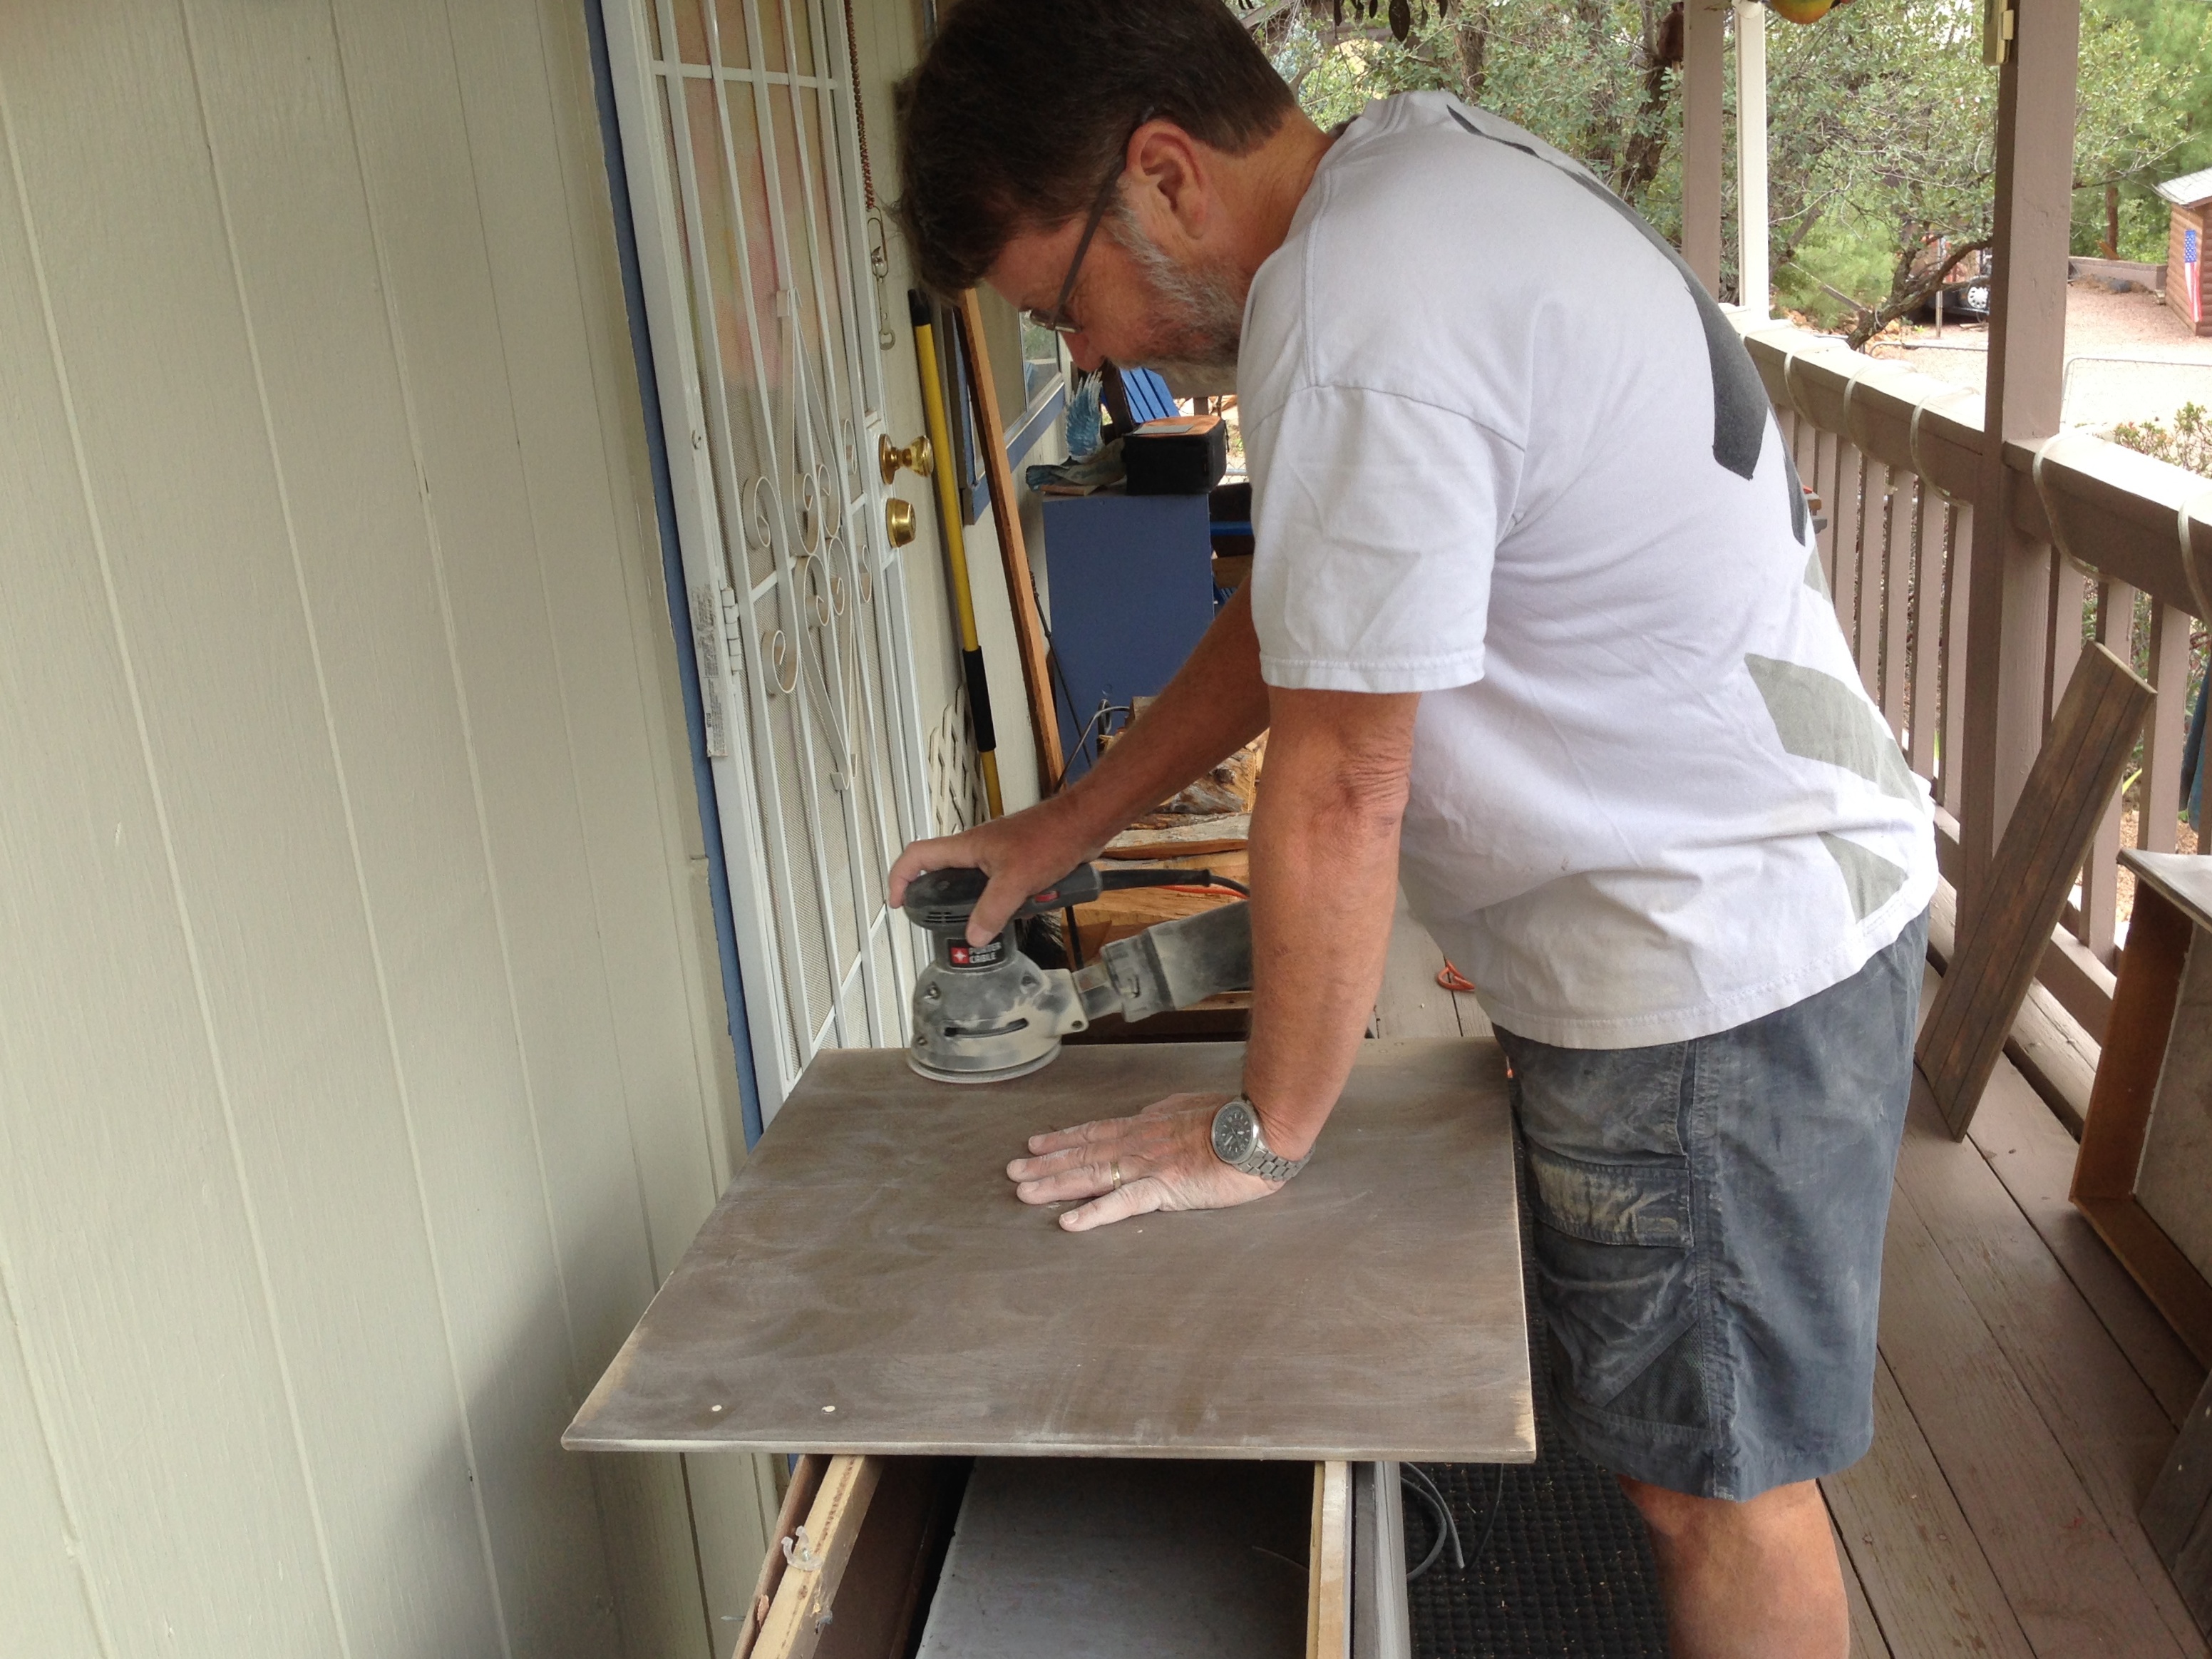
wood, floor, home, carpenter, flooring, joiner